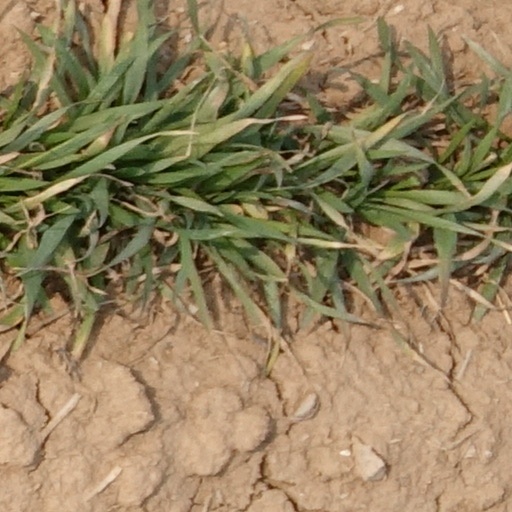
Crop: wheat